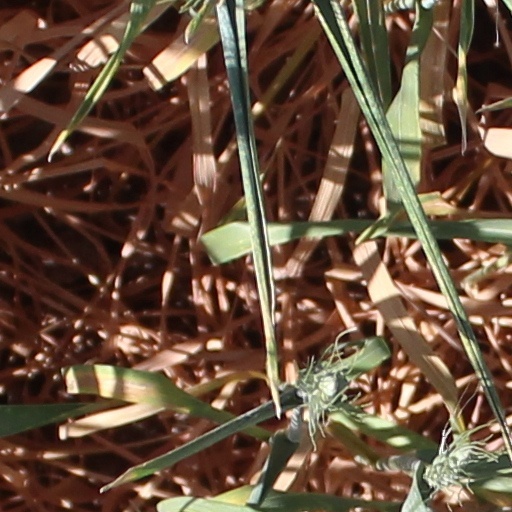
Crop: wheat